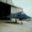
Label: airplane